Termeil

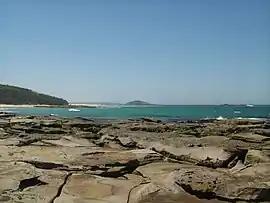
Looking north from Termeil Point towards Lake Tabourie

Termeil is a small village in the Shoalhaven area of New South Wales, Australia. Termeil is a predominantly rural hamlet at the junction of Bawley Point Road, providing access to the beachside communities of Bawley Point and Kioloa and the Princes Highway. Ulladulla Bus Lines route 741 serves Termeil twice per day on weekdays.